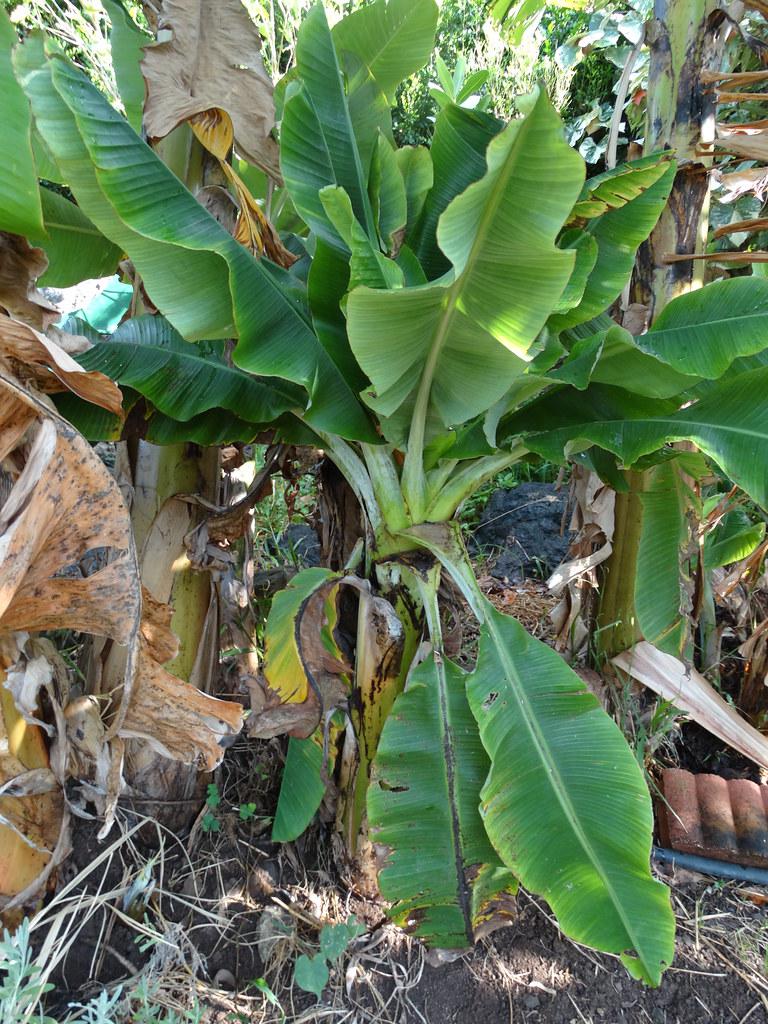
Plant: Banana
Disease: banana bunchy top